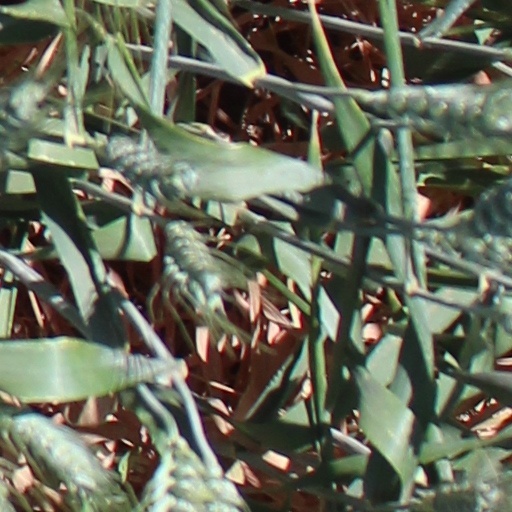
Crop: wheat